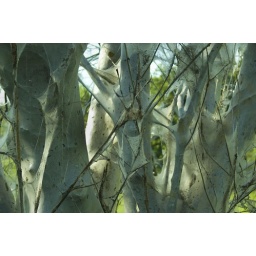
white infected tree . under the thick layer weaved by the worms you still can see the sprouts